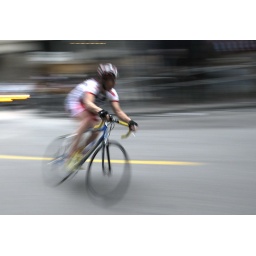
Fast road bike racing in the Toronto Criterium 2009